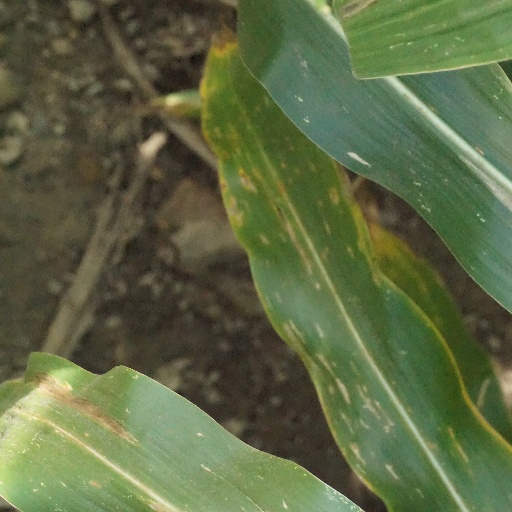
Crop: maize; corn